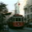
Label: streetcar